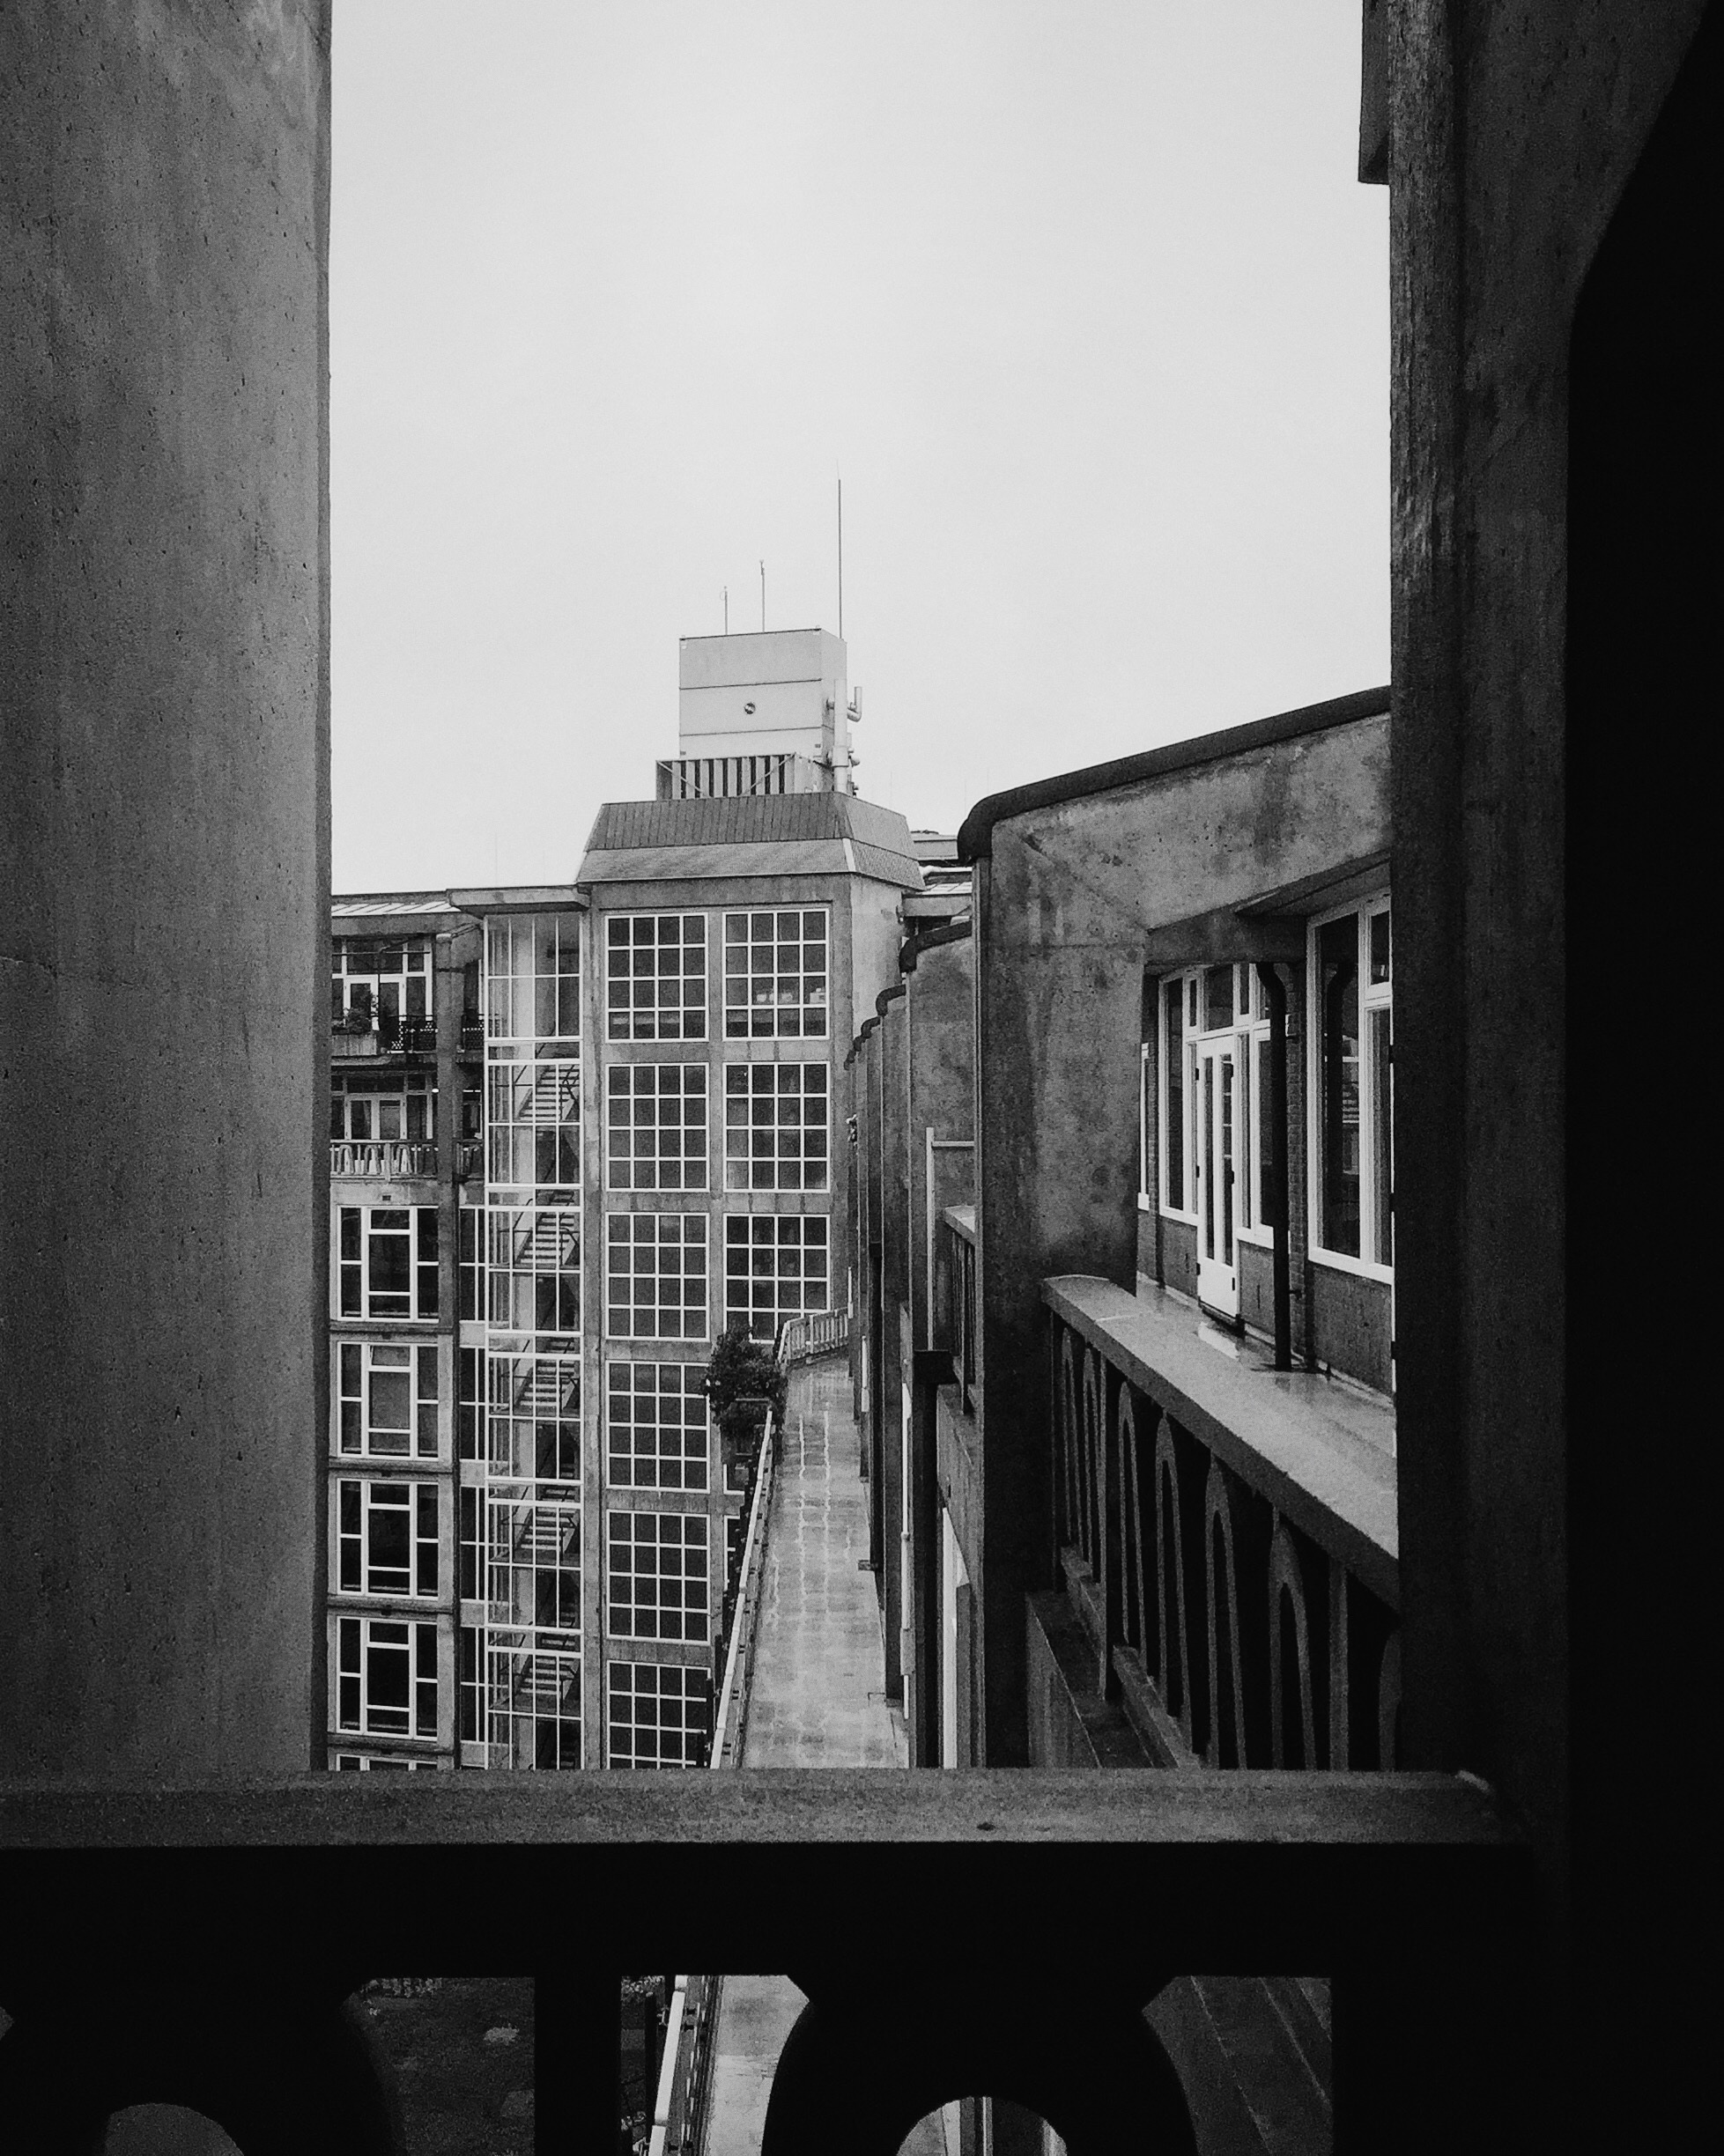
black and white, architecture, road, white, street, photography, house, window, alley, darkness, black, monochrome, infrastructure, photograph, image, shape, urban area, monochrome photography, film noir